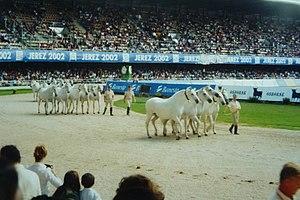
Les Jeux équestres mondiaux de 2002 ont été organisés en Espagne à Jerez de la Frontera. Cette édition marque l'apparition du reining en tant que septième discipline de ces jeux.